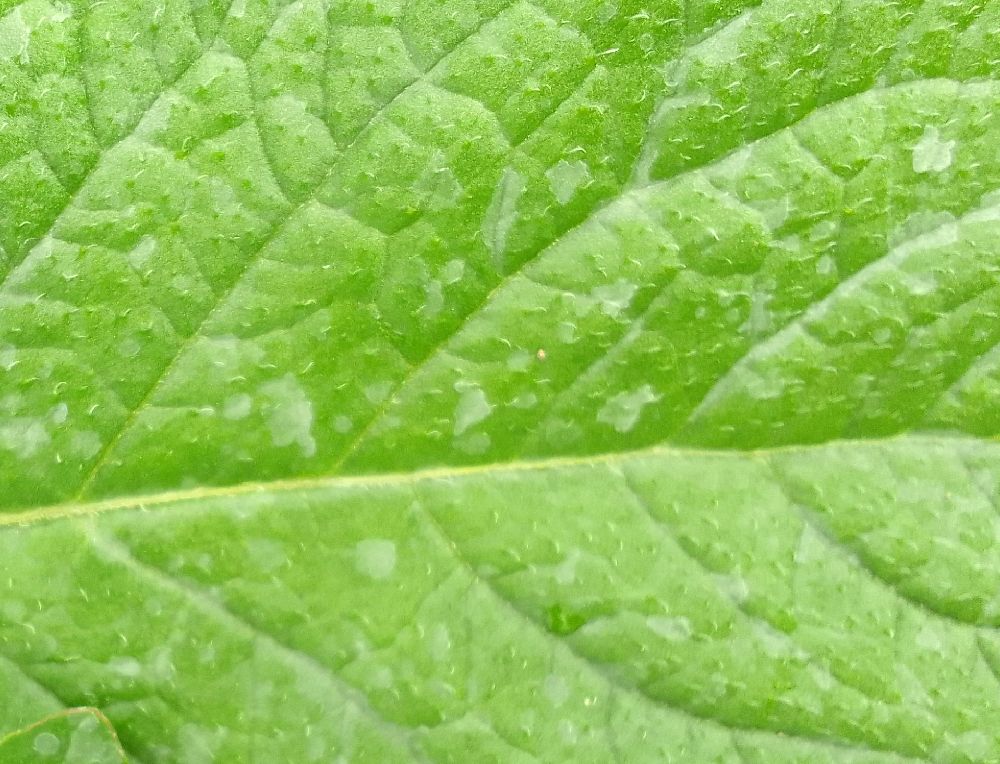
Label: Healthy